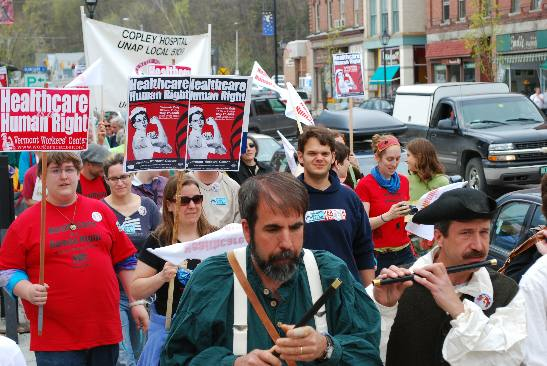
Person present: Yes